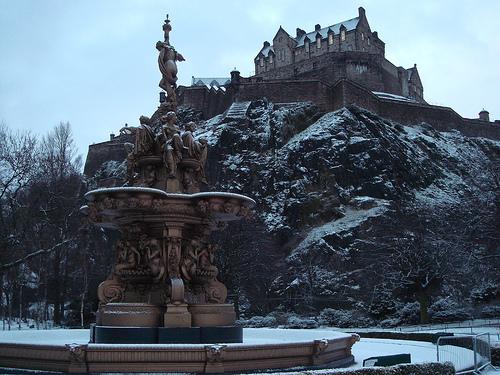
Weather: snow or frosty